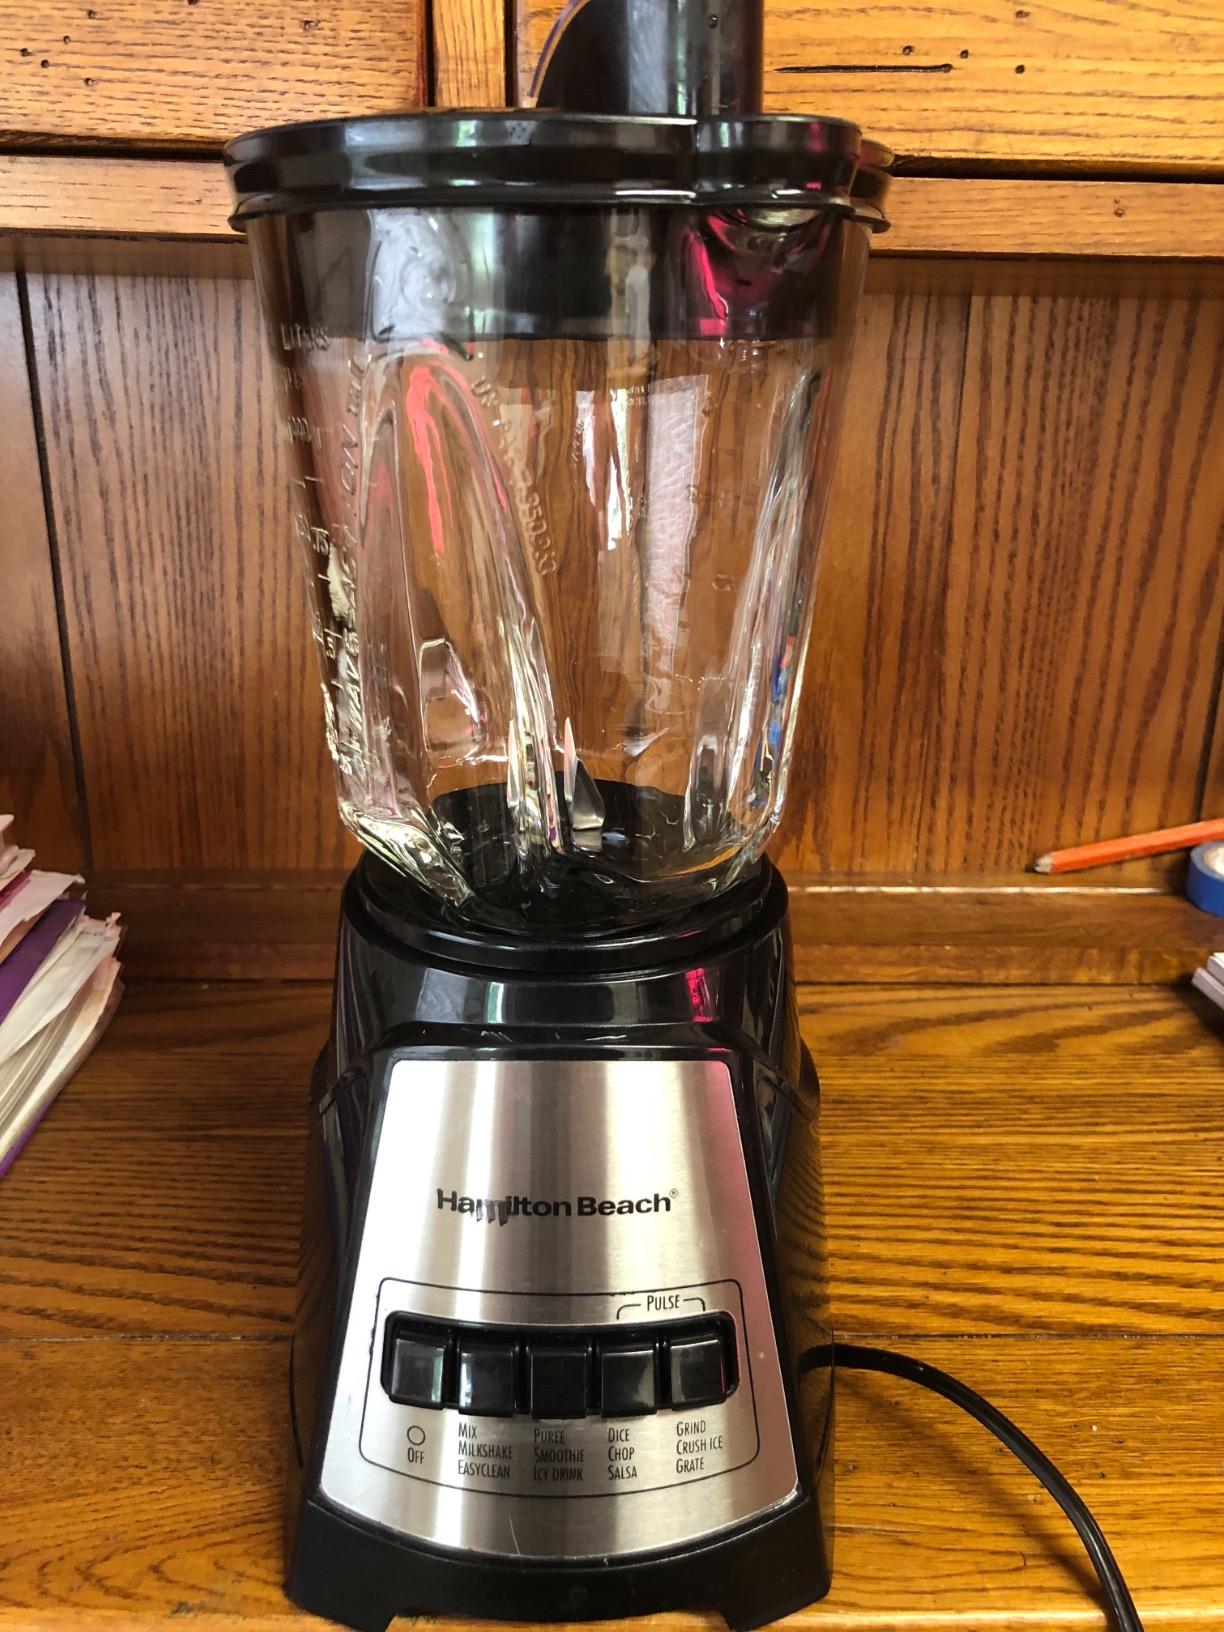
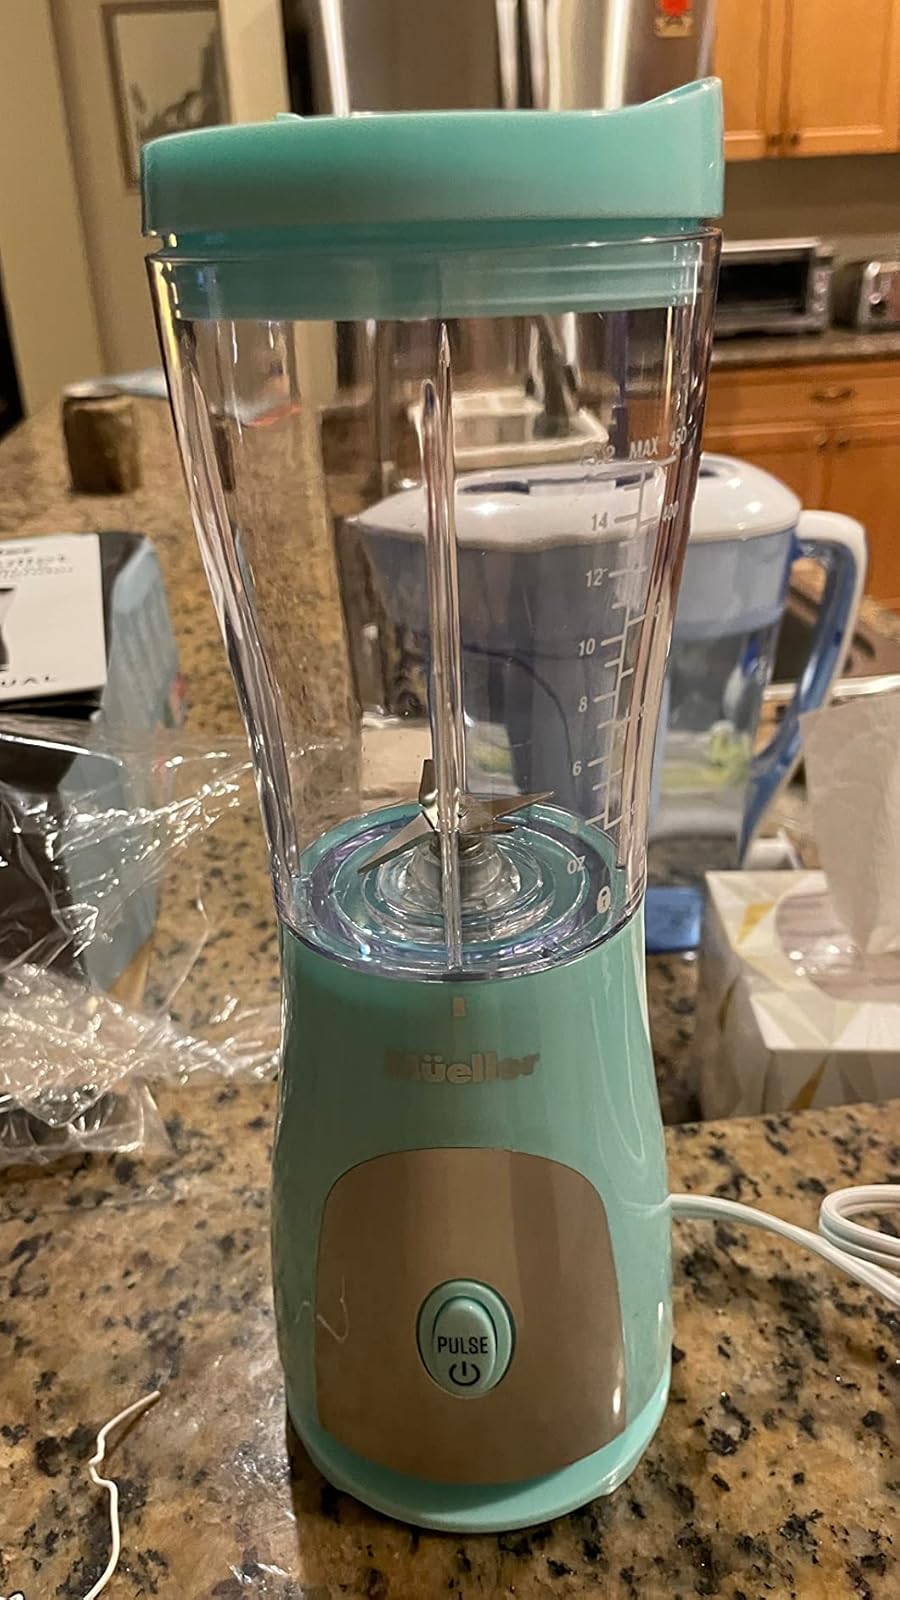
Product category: items_blender
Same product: no